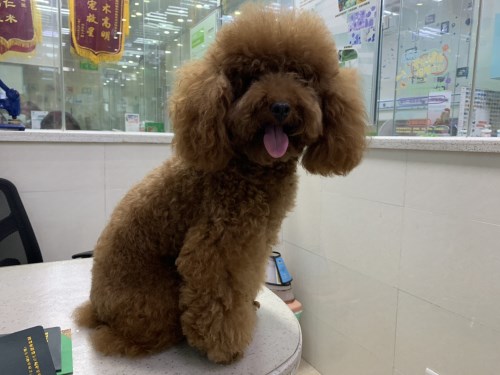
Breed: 2925-n000114-toy_poodle